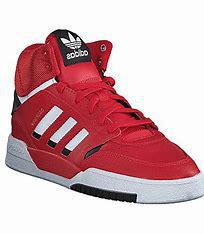
Brand: adidas
Model: originals Adidas Originals Drop Step